Graspop Metal Meeting

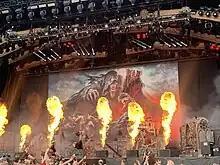
Powerwolf at Graspop in 2022

Combination tickets for the Graspop Metal Meeting include camping from Thursday to Monday, parking for a vehicle (until 2022) and entry to the festival site. Day tickets are available, and before 2013 they did not include camping; camping tickets could be purchased separately. Camping tickets allowed day ticket holders to spend the night on the camping site. A camping ticket was valid on the same day as the festival ticket. From 2013 onwards, a day ticket included admission to the campsite.